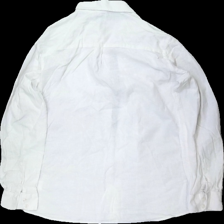
View: back
Type: Shirt
Category: Men
Brand: Not in the list
Brand text on label: liveregy
Colors: White, Beige, Brown
Material: 100% bomull
Pattern: Other
Cut: C-collar
Size: XL
Season: All
Price range: 50-100
Recommended usage: Reuse
Description: genomskinlig skjorta med beiga knappar